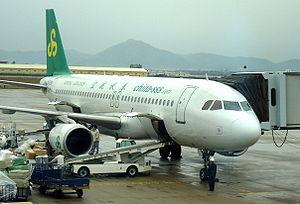
L'aéroport international de Xiamen-Gaoqi est situé à Xiamen, dans la province du Fujian, dans le sud-est de la République populaire de Chine.
Spring Airlines est une Compagnie aérienne à bas prix chinoise, basée sur l'Aéroport international de Shanghai Hongqiao.